Tanks of the Israel Defense Forces

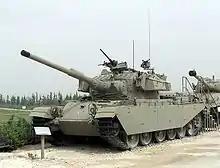
An Israeli Sho't Kal, an upgraded Centurion tank. It was considered in many respects superior to the Soviet T-54/55.

The IDF had also a number of Magach (מגח; Ma-GAKH) tanks in Israeli service which were based on the American M48 and M60 Patton tanks. The Magach 1, 2, 3, and 5 were based upon M48 tanks; the later Magach 6 and 7 were based upon M60 tanks. These tanks had modifications included replacement of the original 90 mm gun with the British 105 mm L7, lowering the command turret's profile, upgraded communication suite, and replacement of the flammable and weak gasoline engine with a 750 hp diesel one. When the Yom Kippur War broke out, Israel had a total of 540 of the modified M48A3 (with 105mm gun) and M60A1 tanks. But during the war, the tanks suffered heavy losses. The location of flammable hydraulic fluid at the front of the turret was discovered to be a severe vulnerability. A large number of these Israeli tanks were destroyed or terminally hit during the war, mostly in the Sinai front against entrenched Egyptian infantry armed with AT-3 Sagger anti tank missiles. After the war, the losses were replaced with new M48A5 (Magach 5) and M60 (Magach 6) which were fitted with better armor in response to the anti tank missile losses.